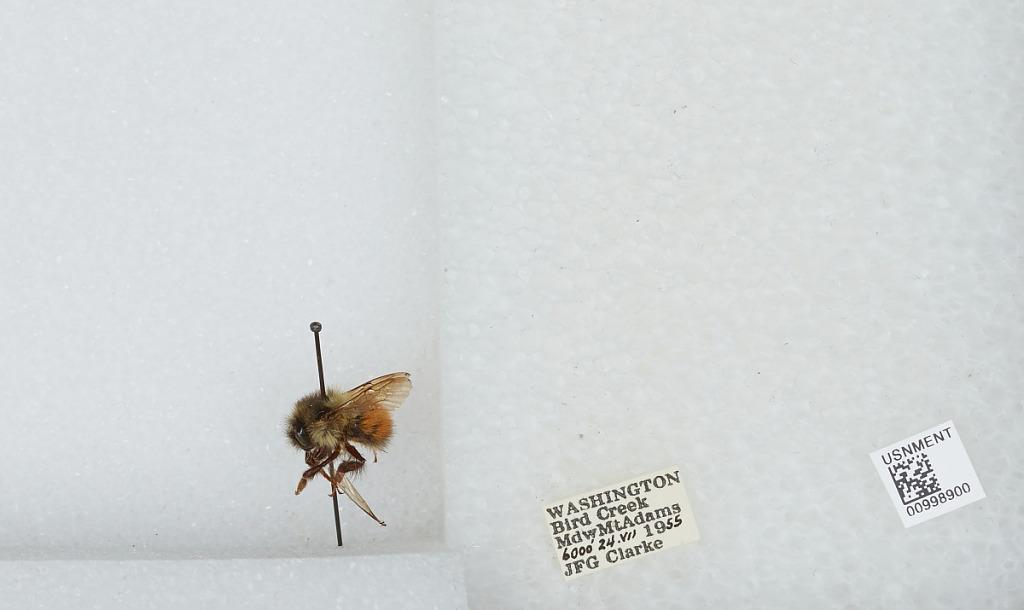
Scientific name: Bombus (Pyrobombus) melanopygus Nylander
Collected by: J. Clarke
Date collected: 1955-7-24
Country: United States
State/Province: Washington
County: Yakima
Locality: Bird Creek Meadow, Mount Adams
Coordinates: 46.1519, -121.441